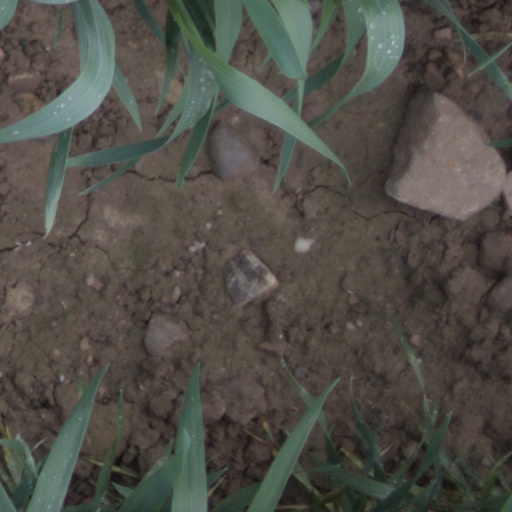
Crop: wheat